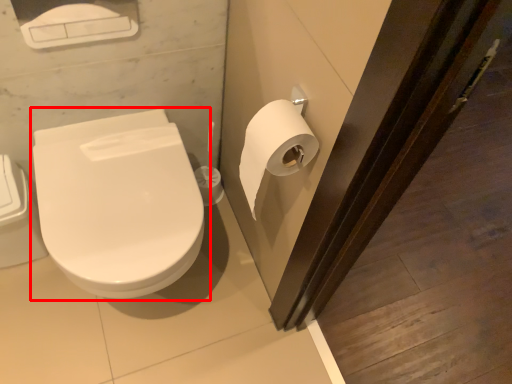
Question: From the image's perspective, where is toilet (annotated by the red box) located in relation to toilet paper in the image? Select from the following
(A) above
(B) below
Answer: B